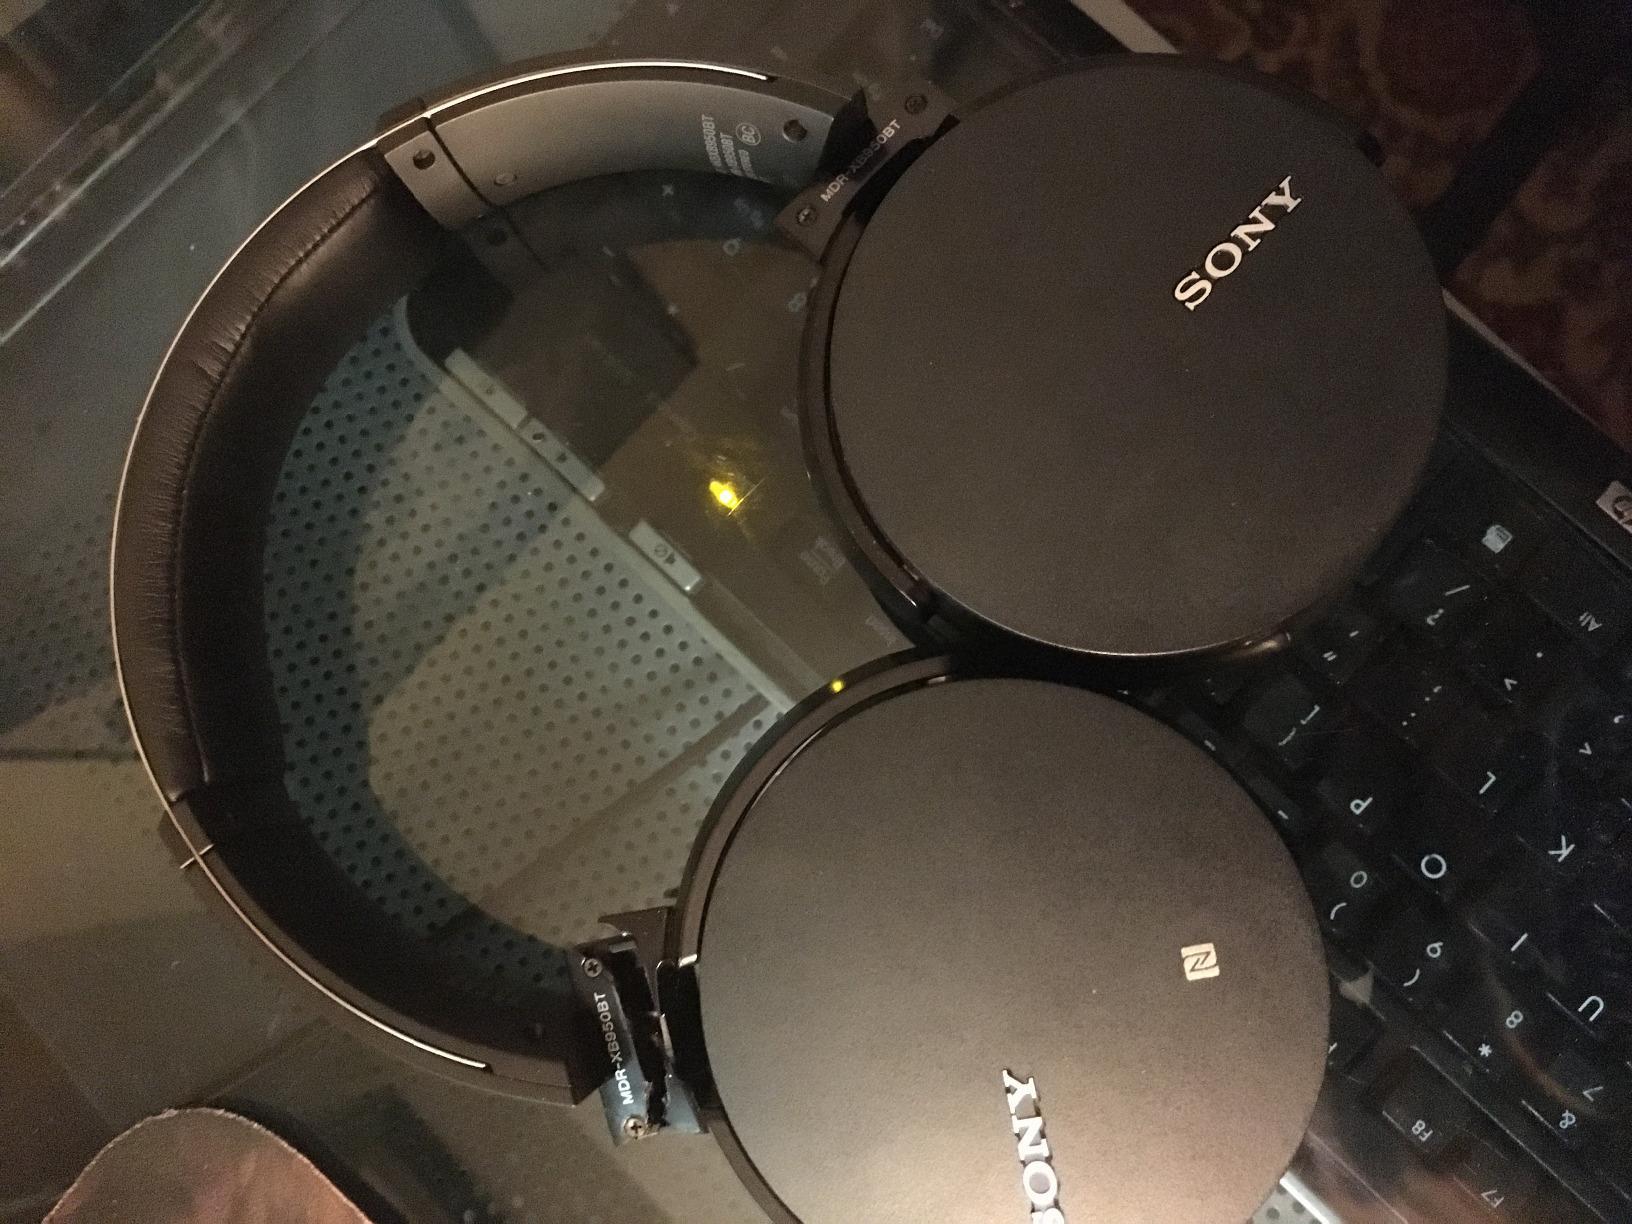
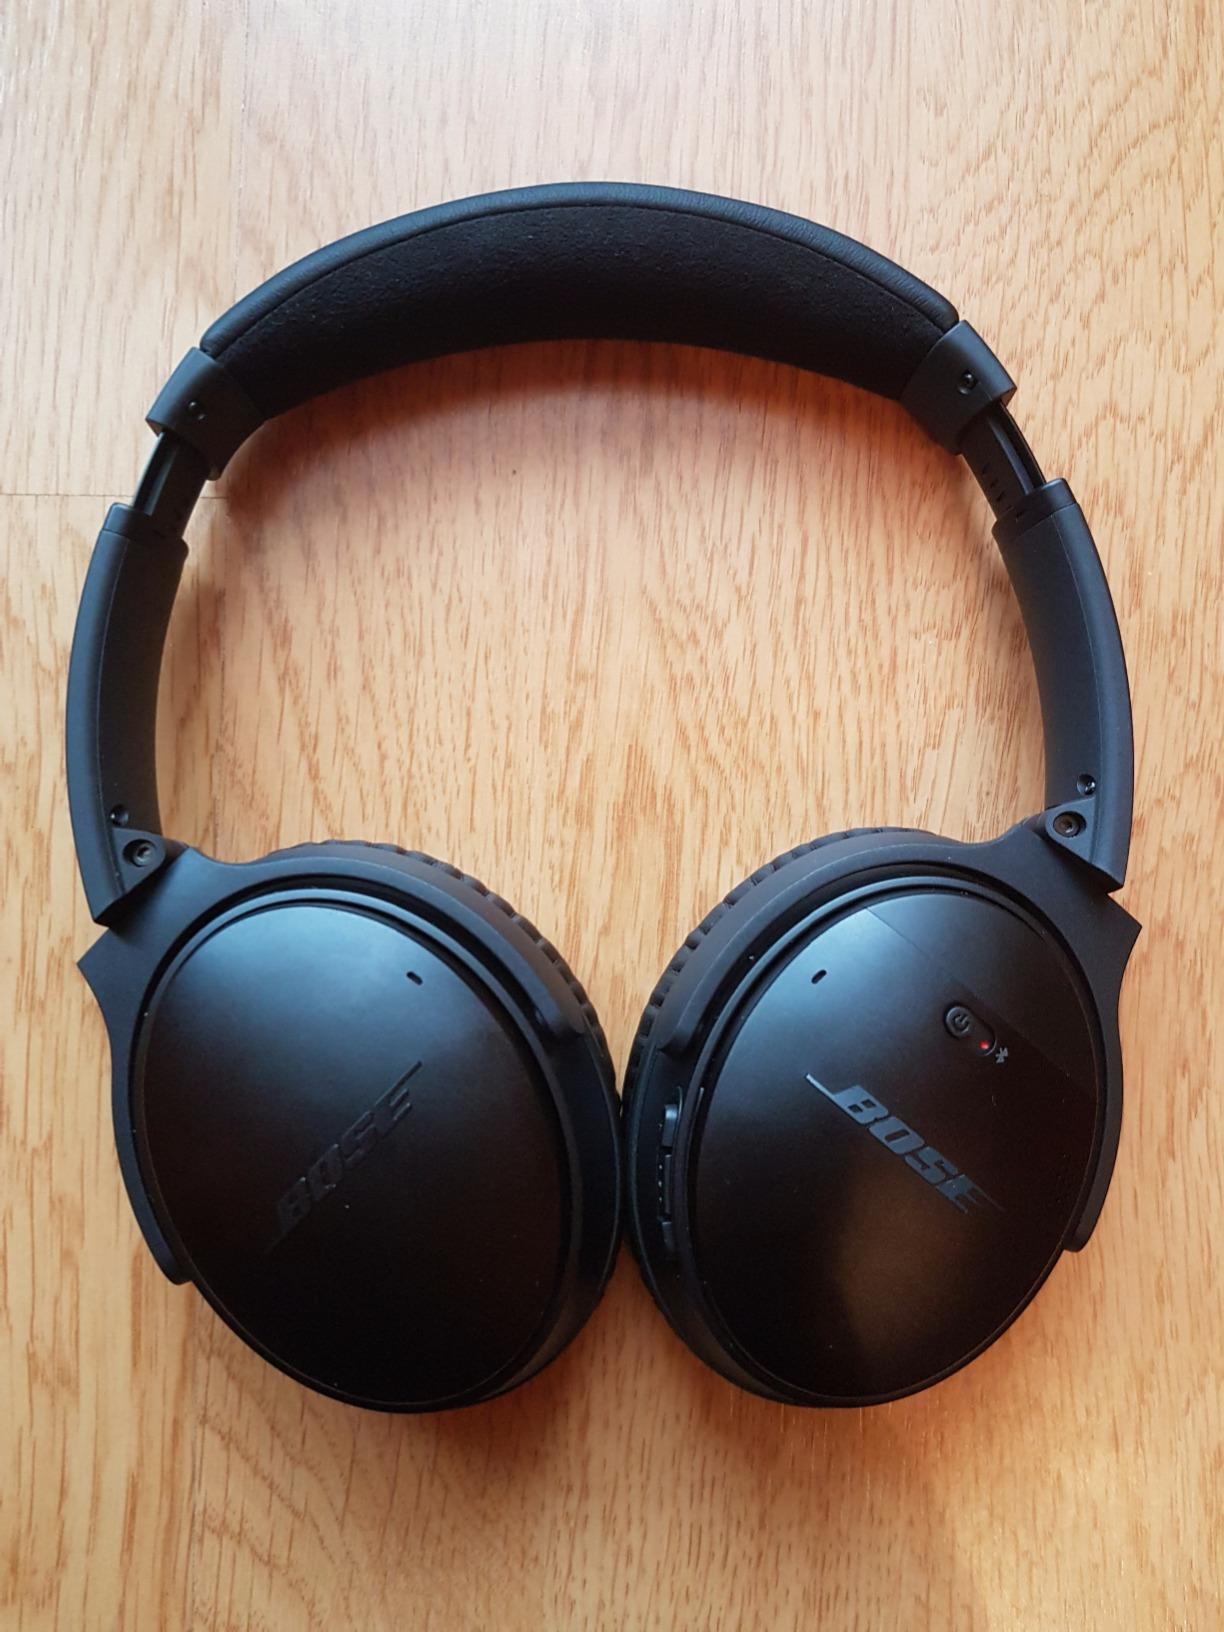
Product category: headphones
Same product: no